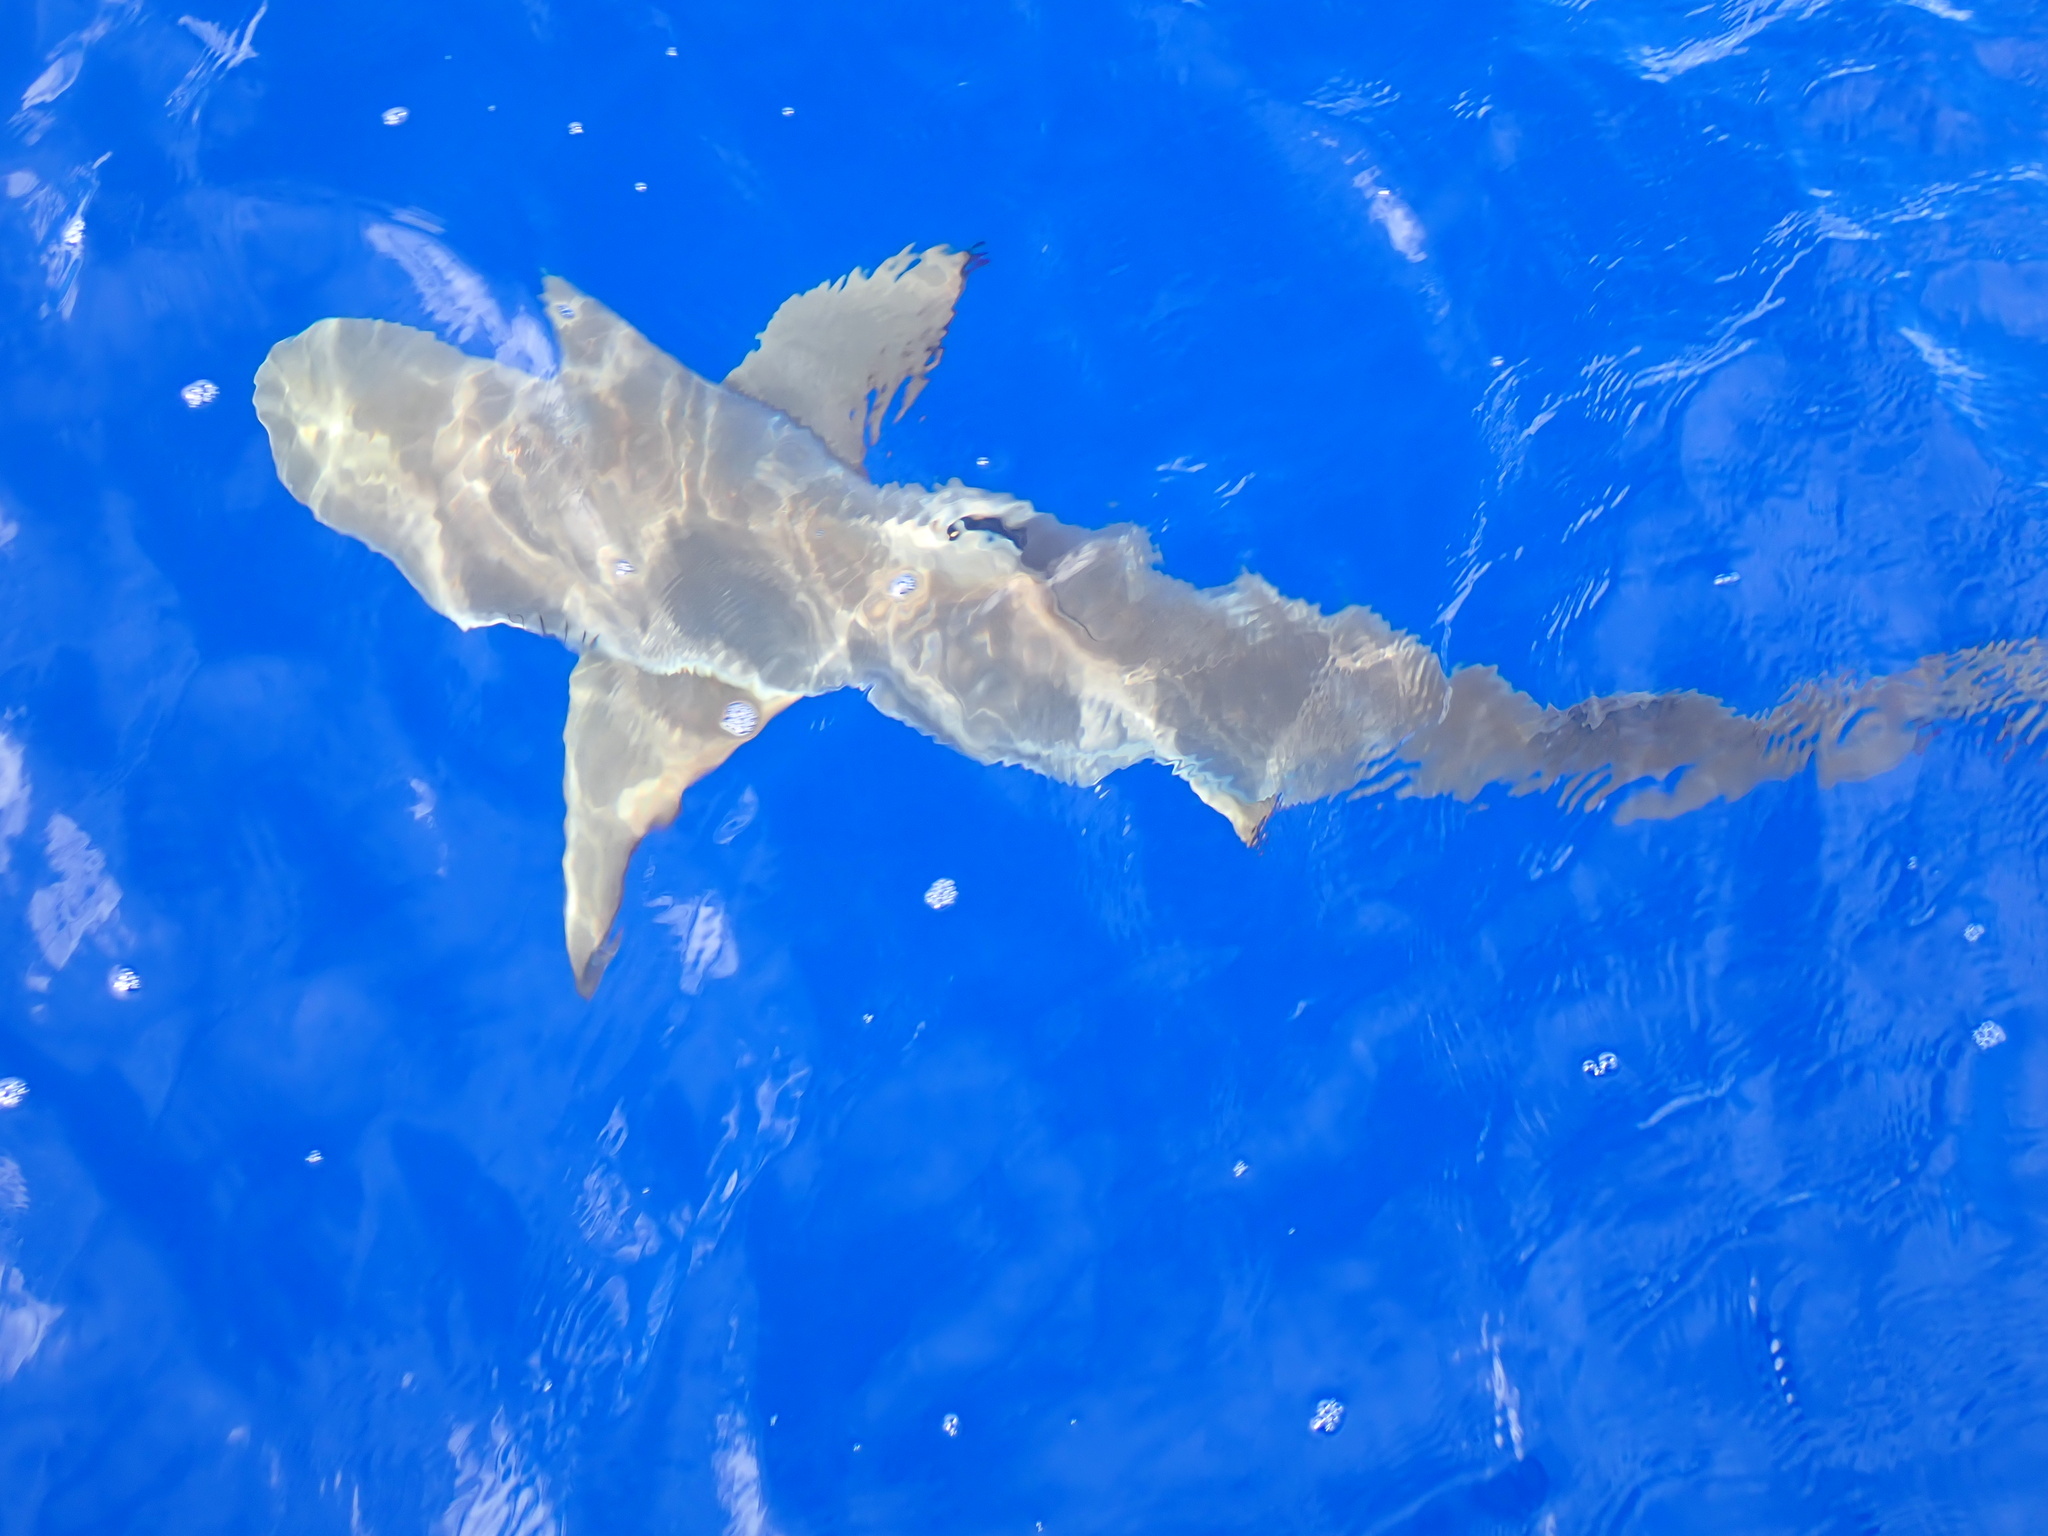
Carcharhinus melanopterus (Blacktip Reef Shark)